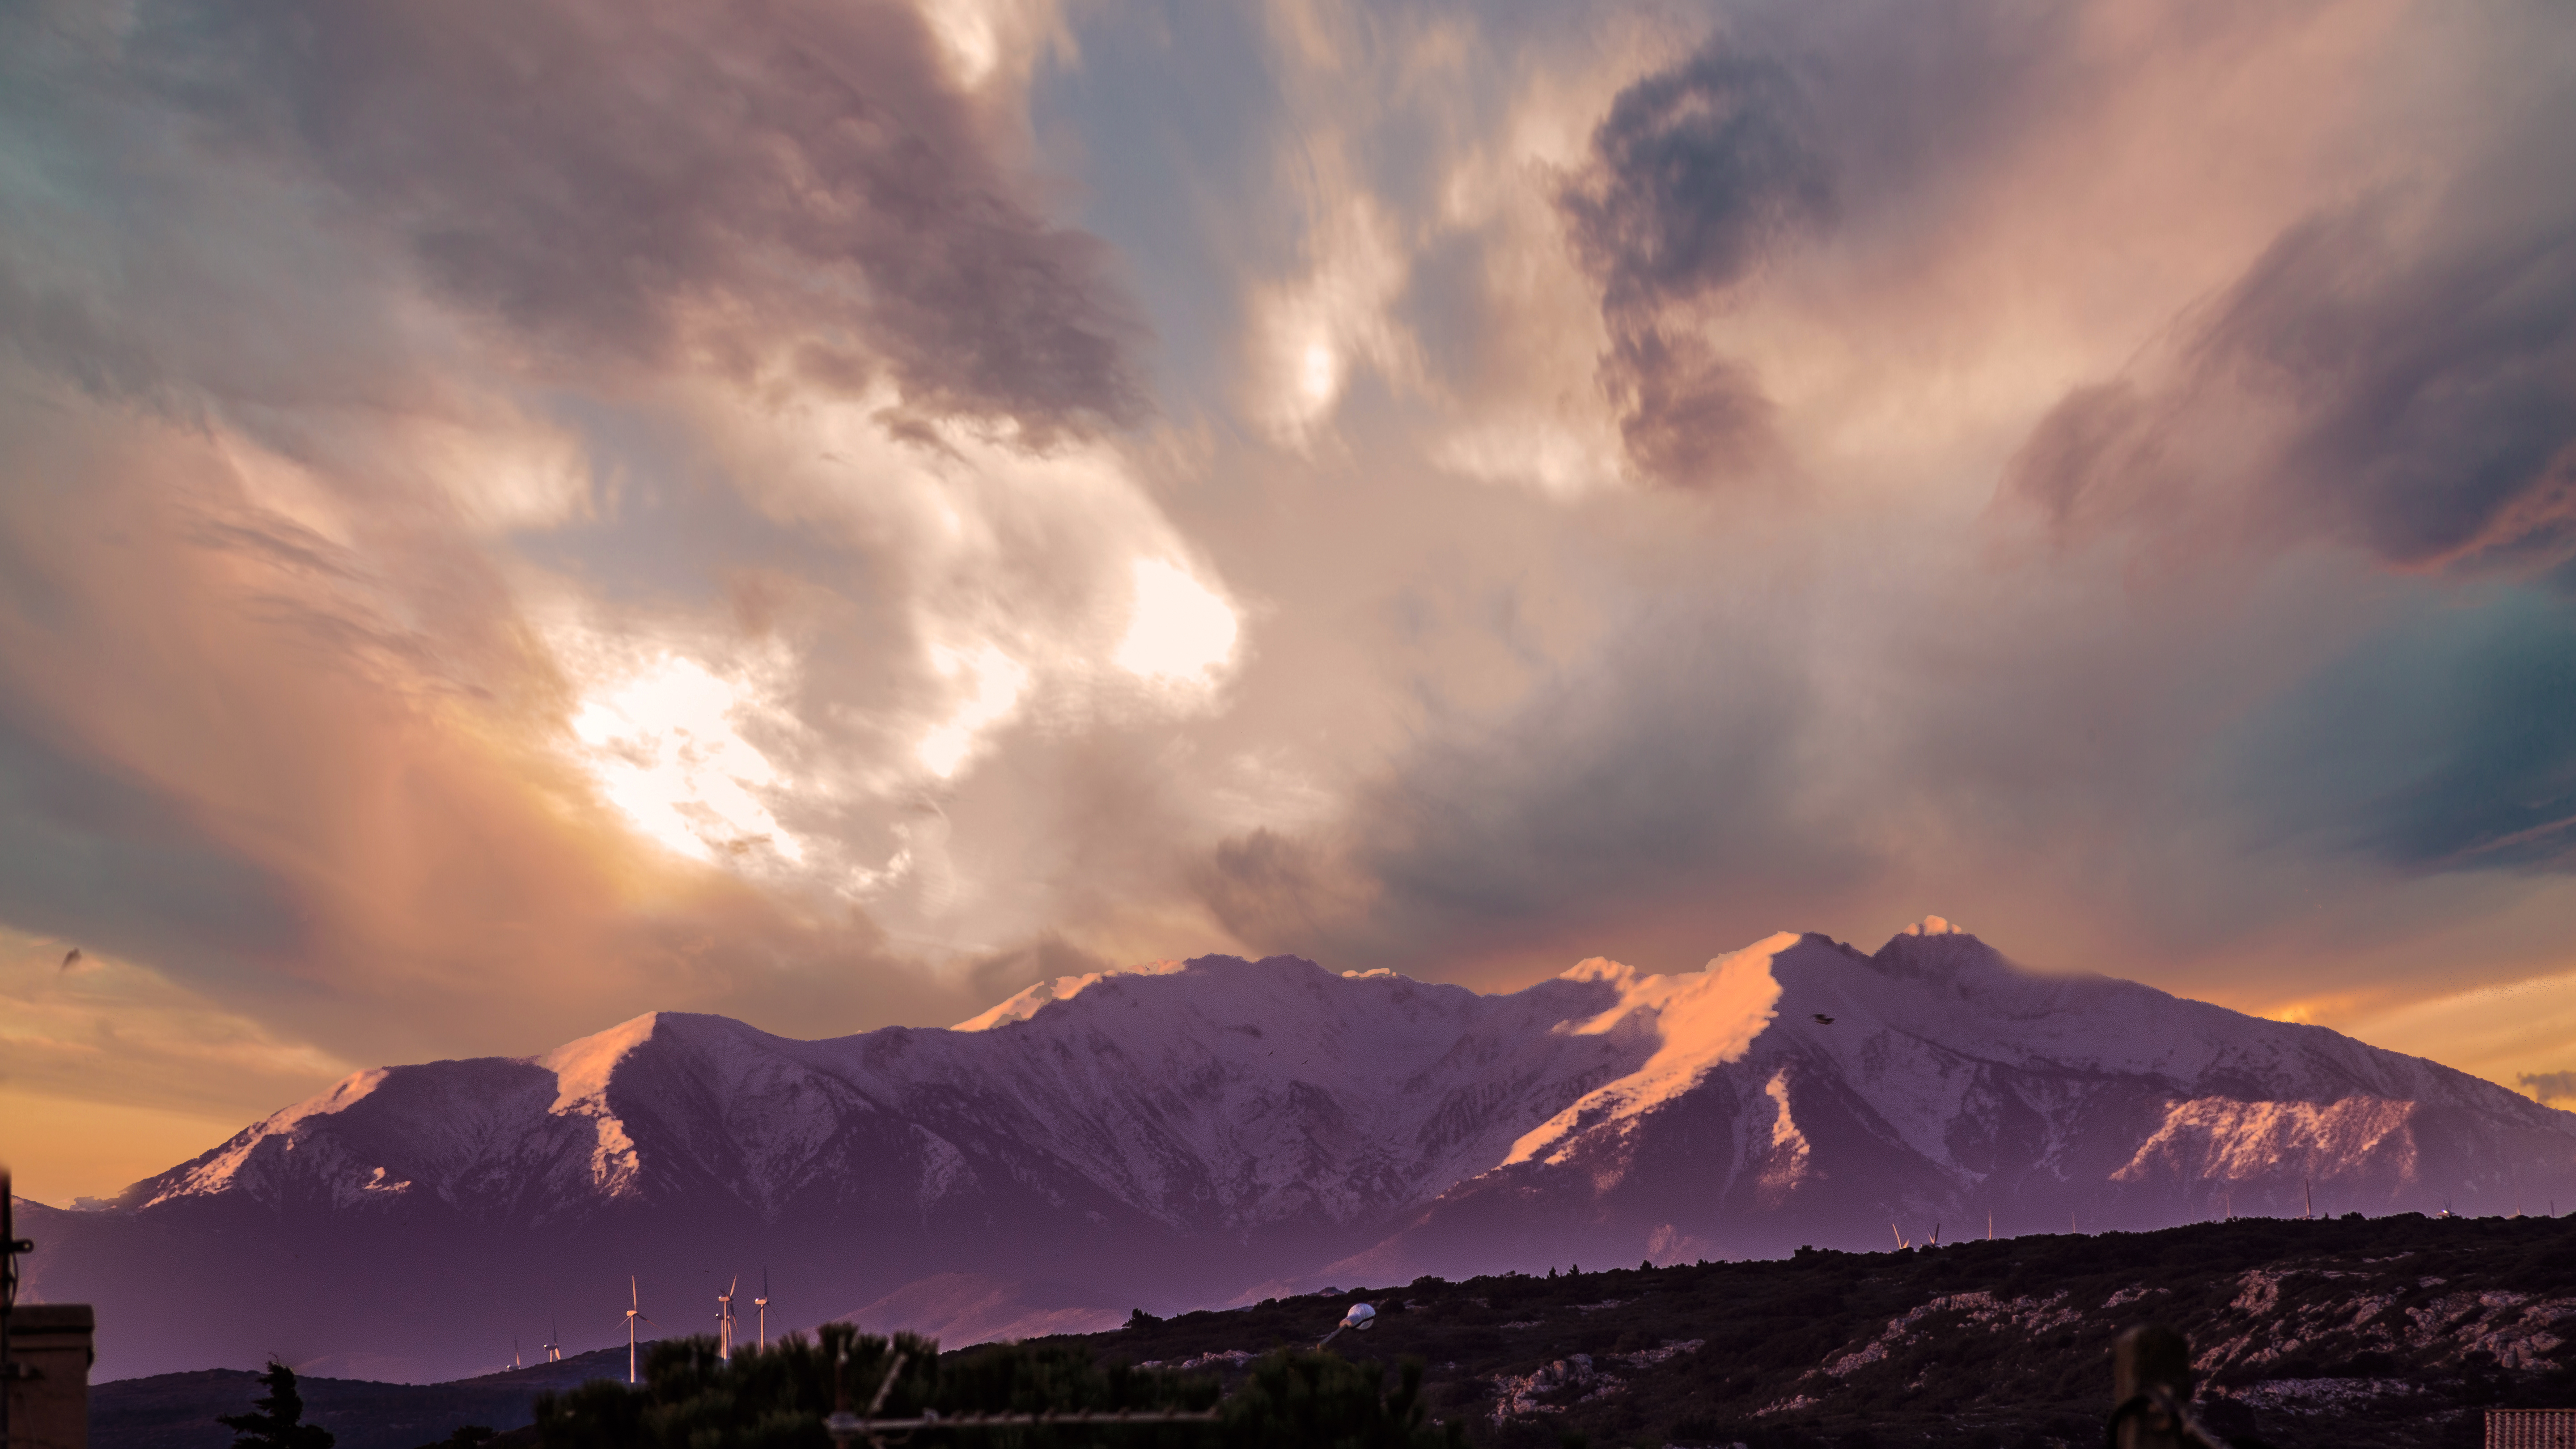
mountain, cloud, sky, sunrise, sunset, sunlight, morning, dawn, atmosphere, mountain range, dusk, evening, weather, afterglow, meteorological phenomenon, atmospheric phenomenon, mountainous landforms